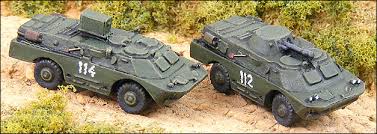
Label: BRDM